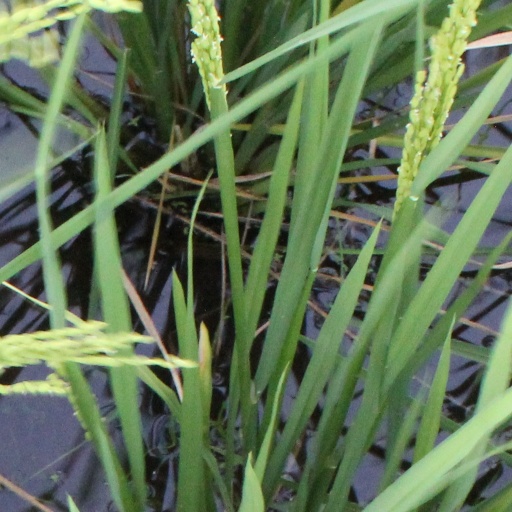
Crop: rice